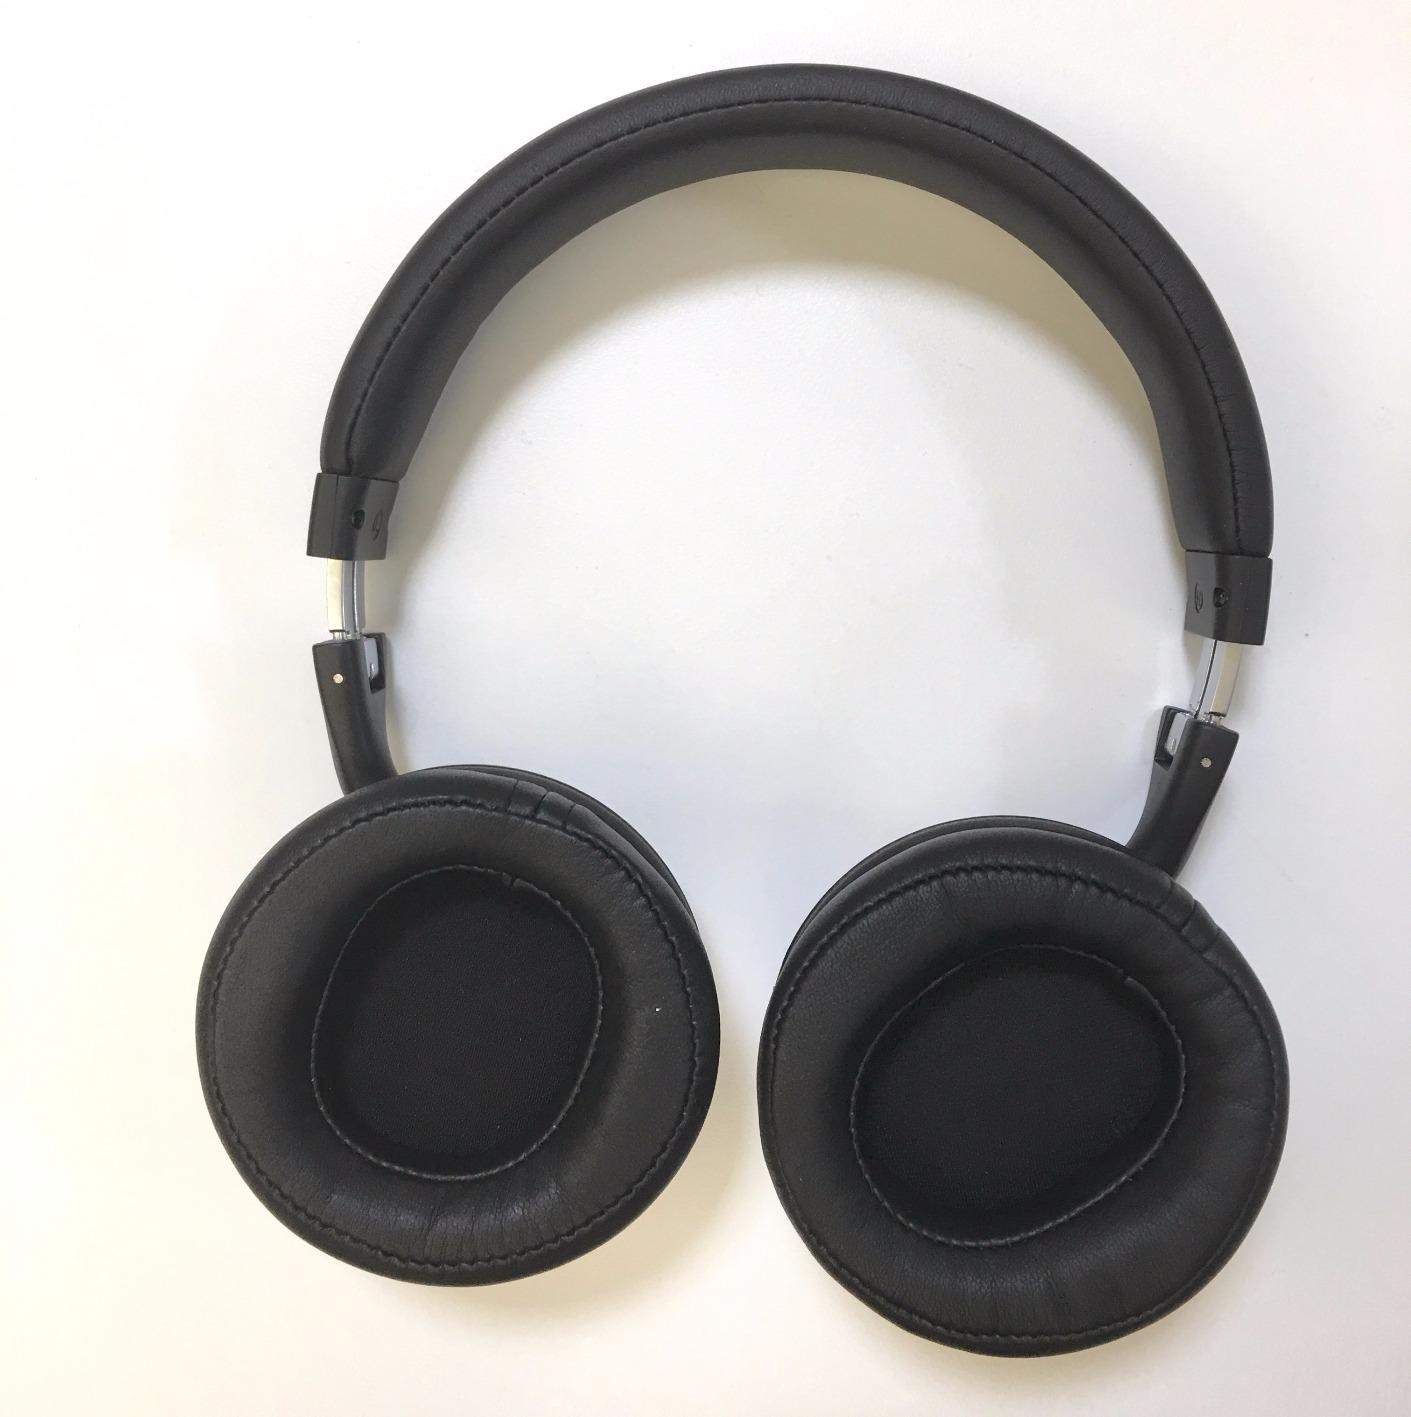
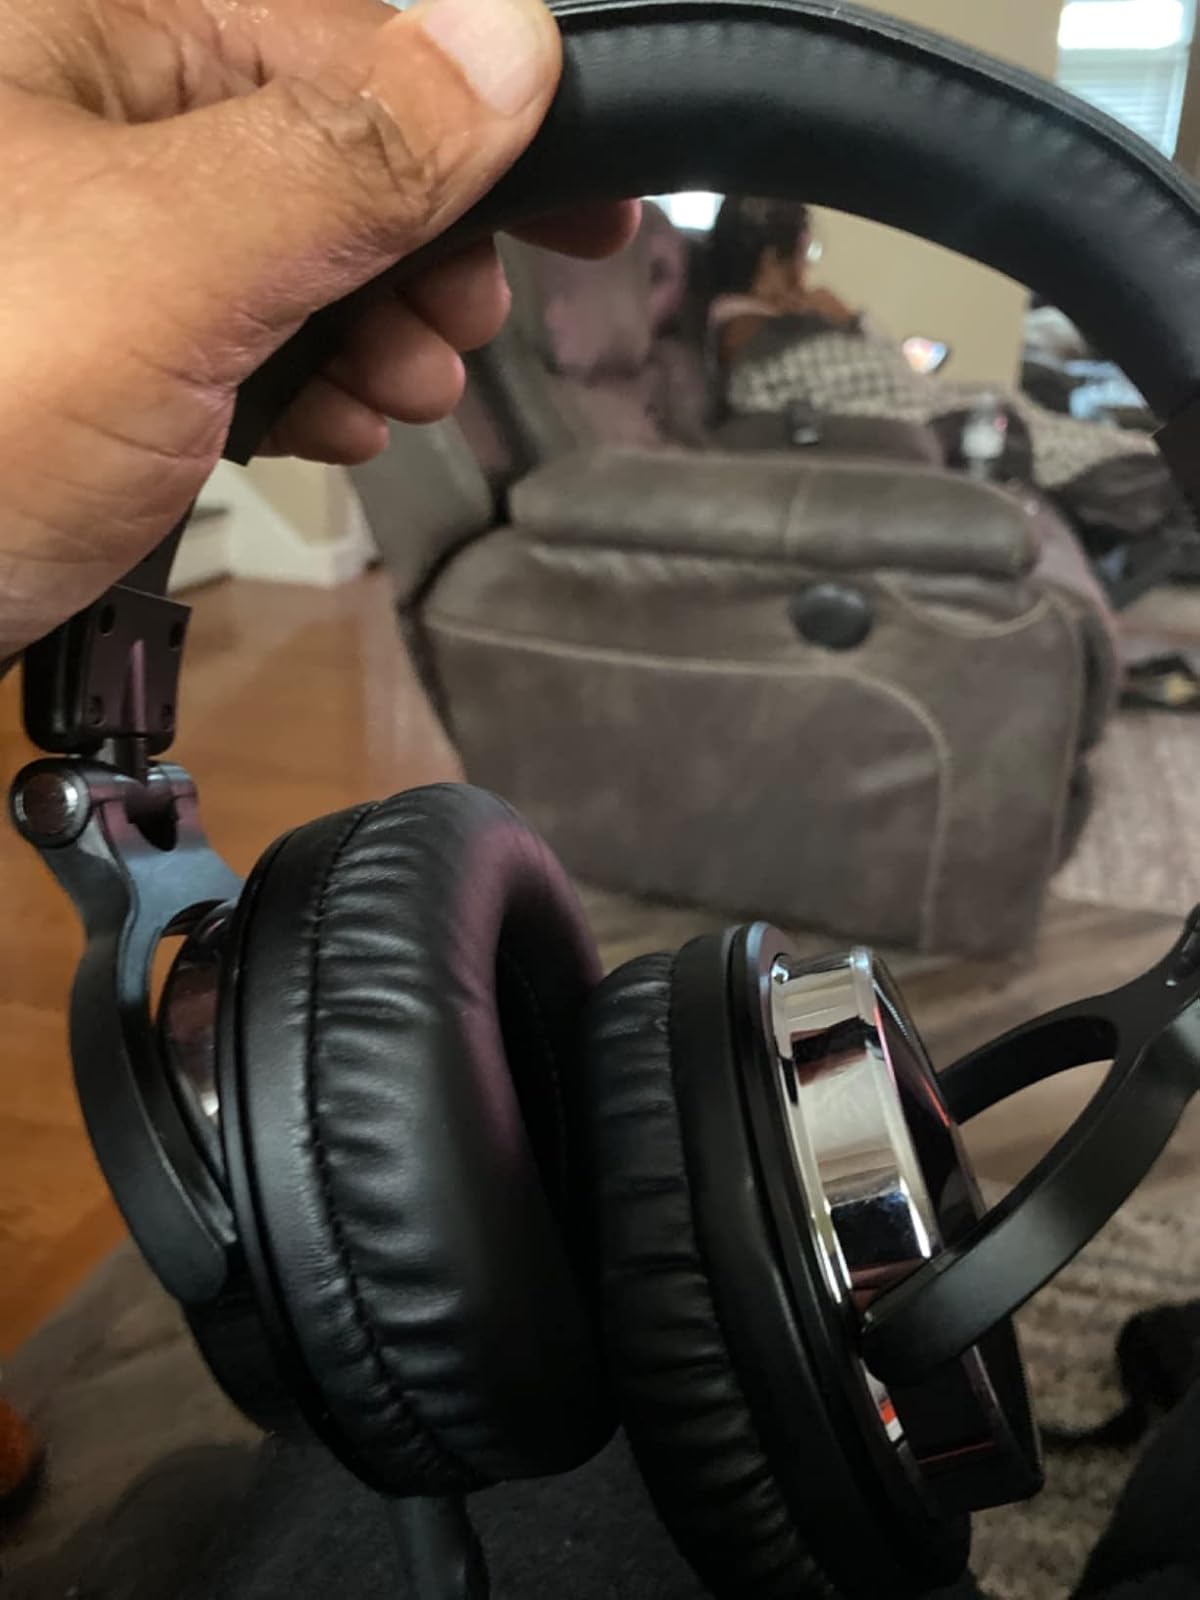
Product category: headphones
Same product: no